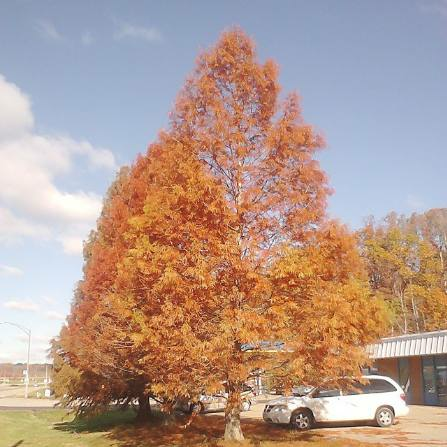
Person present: No